Aleksei Sapogov

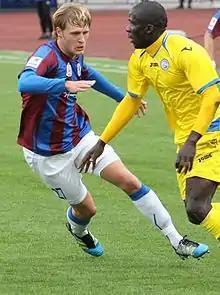
Sapogov (L) with Volga NN in 2012

Aleksei Viktorovich Sapogov (born 2 April 1988) is a former Russian professional football player.